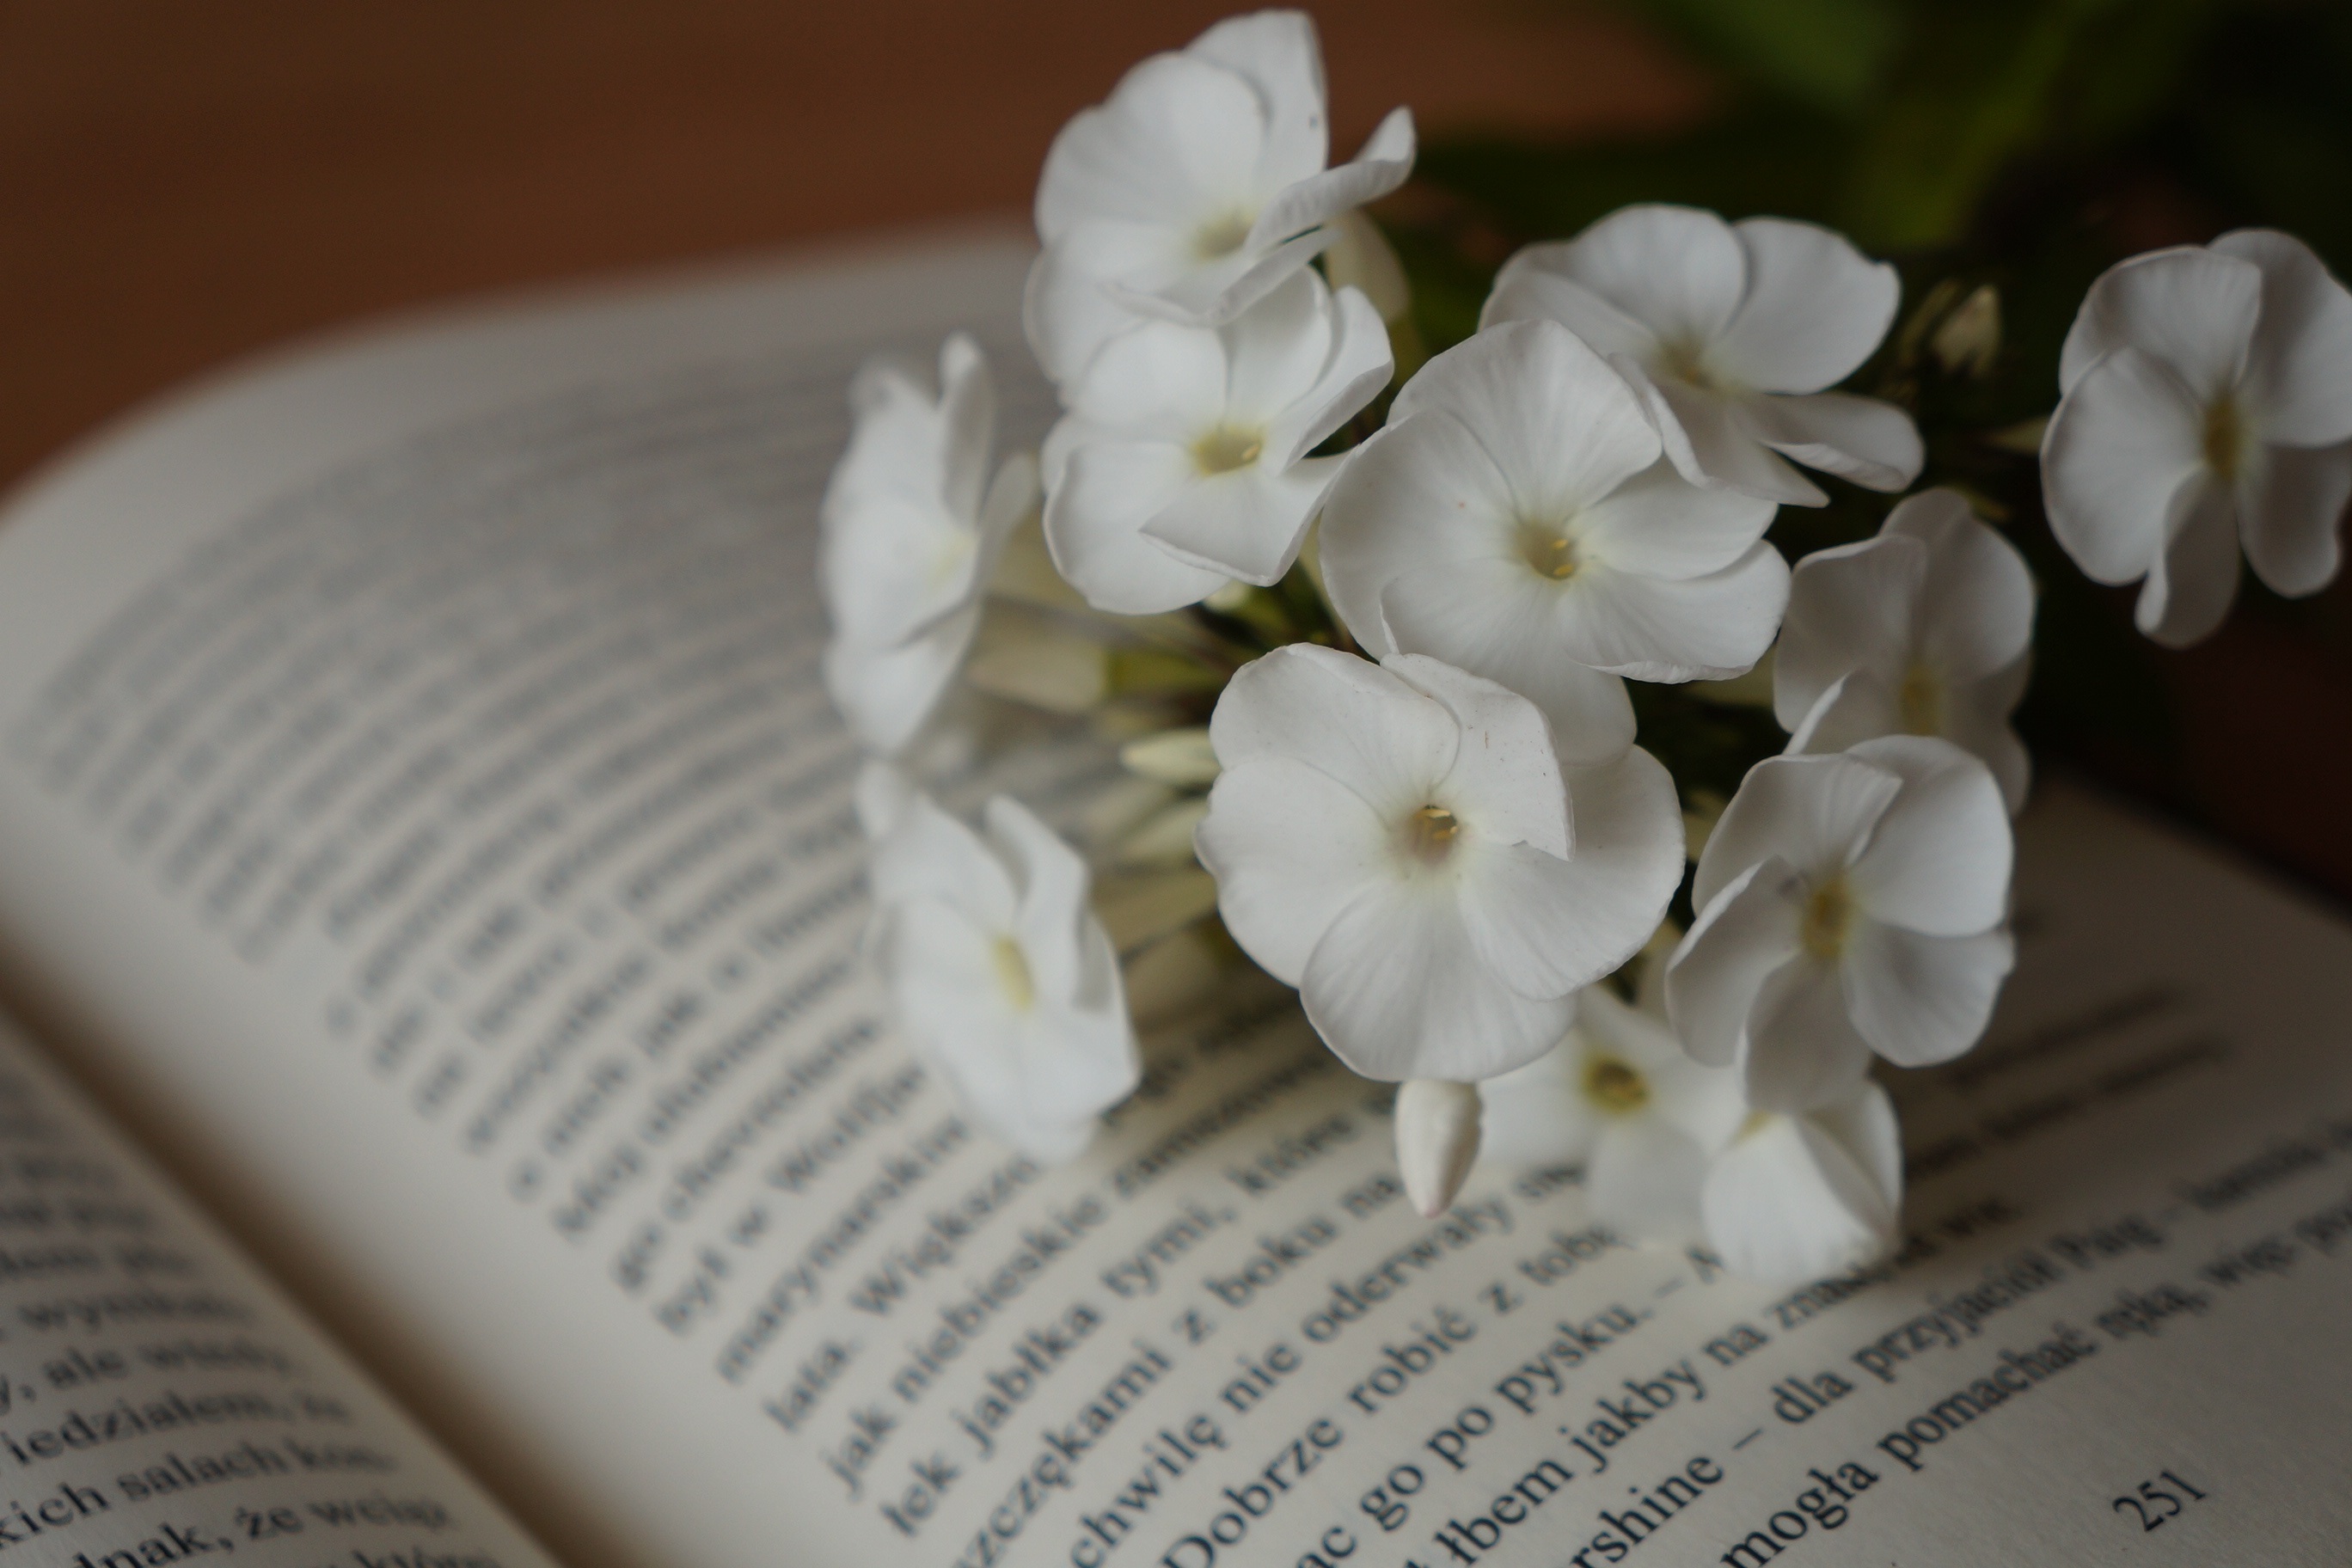
blossom, book, plant, white, flower, petal, flora, flowers, close up, floristry, macro photography, jasmine, flowering plant, flower bouquet, floral design, land plant